Ferry Hinksey Road

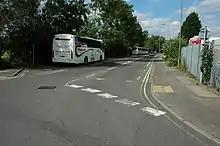
View of Ferry Hinksey Road.

Ferry Hinksey Road is a road in west Oxford, England, leading south from the Botley Road. The road leads to the Osney Mead Industrial Estate to the east, started in 1961. To the east is Osney Ditch.